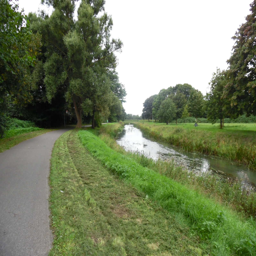
the river next to my house